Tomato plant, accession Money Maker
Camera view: bottom (45 deg); turntable rotation: 30 degrees
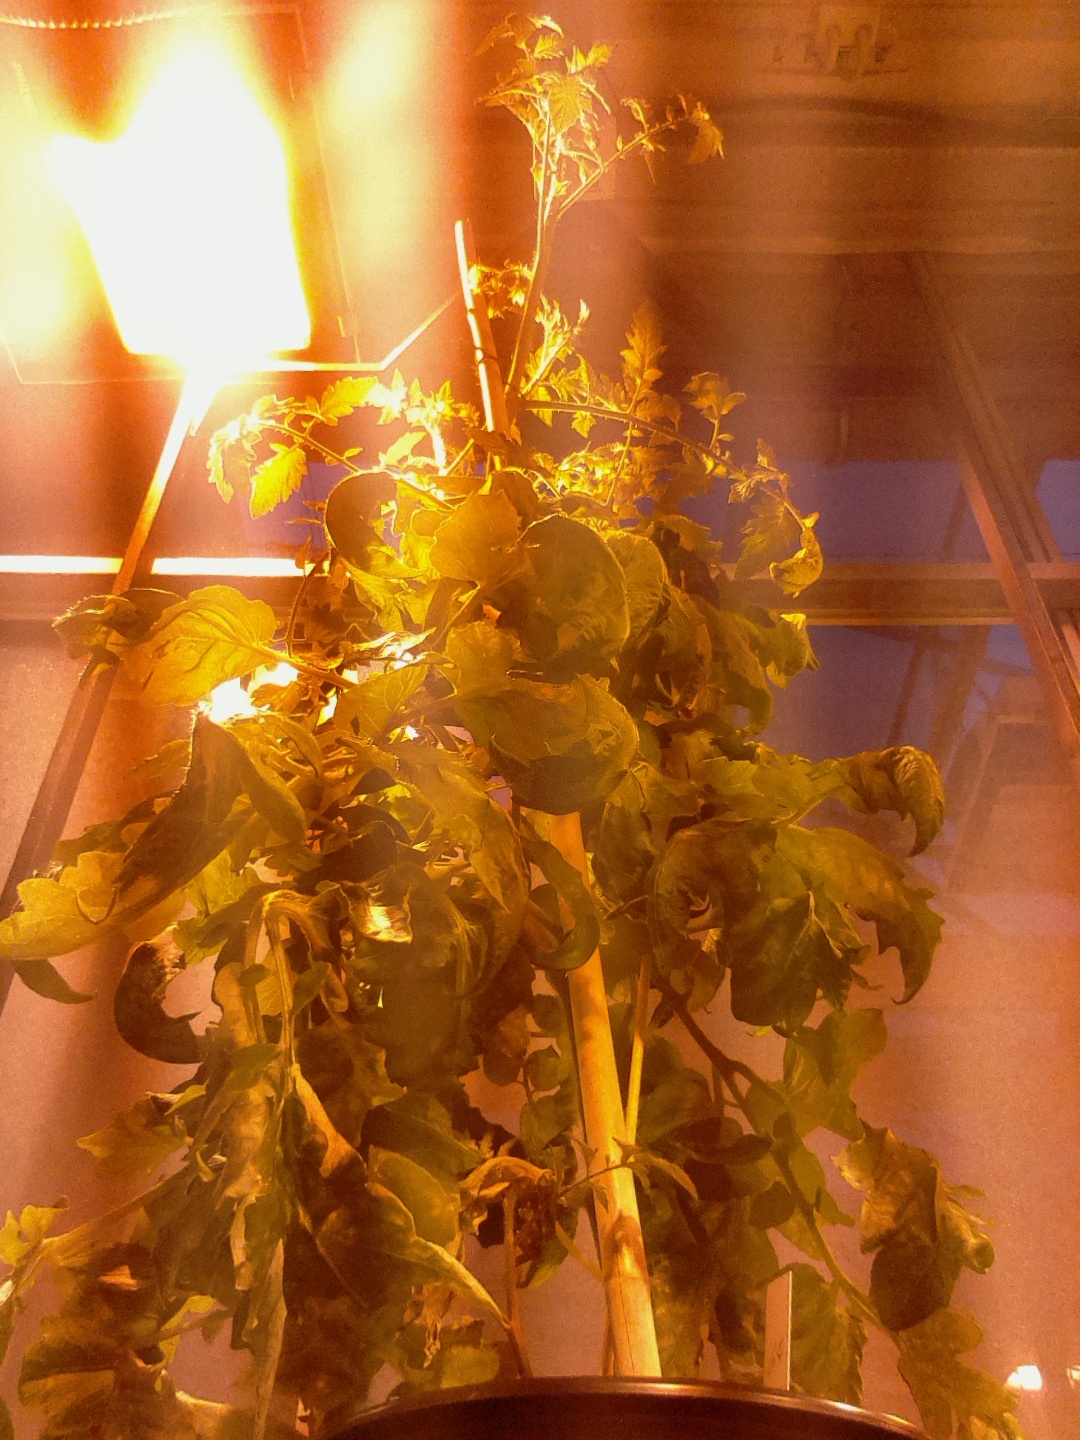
BBCH growth stage 69: End of flowering, 90%-100% of flowers open, more petals falling